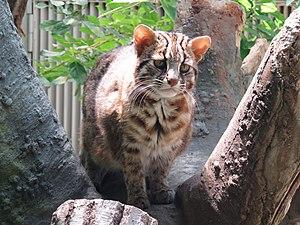
Le Chat de Tsushima est une population de Chats-léopards de Sibérie se trouvant exclusivement sur l'île de Tsushima dans la préfecture de Nagasaki au Japon. En déclin constant depuis les années 1970, la population est protégée par la législation japonaise en tant que mammifère en danger critique d'extinction. Un programme d'élevage en captivité est mené dans les zoos japonais pour maintenir une population pérenne.